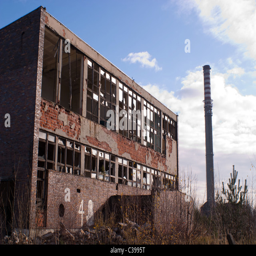
ruins of a very heavily polluted industrial factory , the place was known as one of the most polluted towns